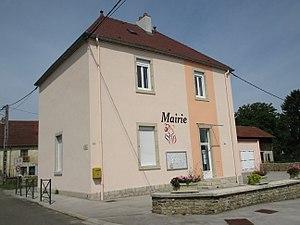
Mairie de Geruge.